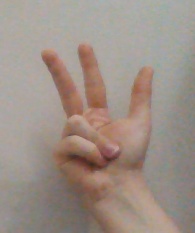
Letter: al